Guru Gobind Singh

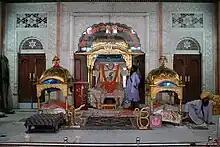
Guru Gobind Singh's birthplace in Patna, Bihar

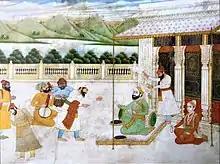
Guru Tegh Bahadar and a young Gobind Das at the Anandpur Darbar

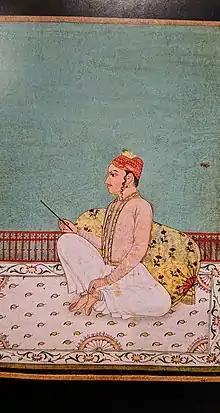
From the Bhai Rupa Collection, depiction of the Guru during adolescence

Gobind Singh was the only son of Guru Tegh Bahadur, the ninth Sikh guru, and Mata Gujri. He was born into the Sodhi clan of the Punjabi Khatri community. He was born in Patna, Bihar on 22 December 1666 while his father was visiting Bengal and Assam. According to Desi Calendar, his birth date is Seven days after the New Moon Day in the Lunar Month of Poh (also called Poh Sudi 7 ਪੰਜਾਬੀ- ਪੋਹ ਸੁਦੀ ੭). His birth name was Gobind Das and a shrine named Takht Sri Patna Harimandar Sahib marks the site of the house where he was born and spent the first four years of his life. In 1670, his family returned to Punjab, and in March 1672, they moved to Chakk Nanaki in the Himalayan foothills of north India, called the Sivalik range, where he was schooled.